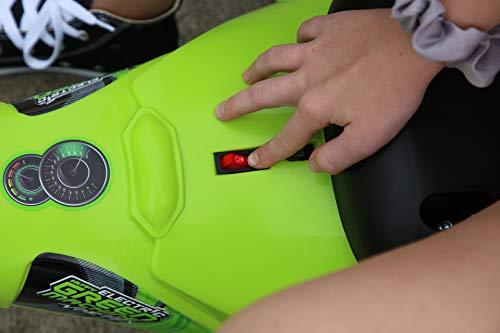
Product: Huffy Kid Ride On Toy 12V Green Machine Vortex
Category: Toys & Games | Tricycles, Scooters & Wagons | Ride-On Toys & Accessories
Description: Tilting and turning are encouraged on the green machine Vortex.
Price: $154.99
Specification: ProductDimensions:29.9x14.2x22.1inches|ItemWeight:35.9pounds|ShippingWeight:35.9pounds(Viewshippingratesandpolicies)|ASIN:B07YBVLG16|Itemmodelnumber:17909P|Manufacturerrecommendedage:8yearsandup